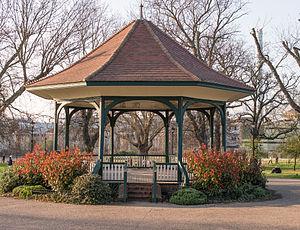
Ruskin Park est un parc situé à Denmark Hill à Camberwell dans le Borough londonien de Lambeth, à Londres. Il a été ouvert le 2 février 1907 avec une superficie de 10 hectares, puis, en 1910, 5 hectares supplémentaires ont été ajoutés sur son côté sud-ouest. Ces deux parties sont indivises. Le parc doit son nom à John Ruskin, poète, écrivain et grand champion des divers espaces verts ainsi que du mouvement Arts and Crafts, et qui vivait près du parc. Il donne son nom également à un collège, un musée et une place.